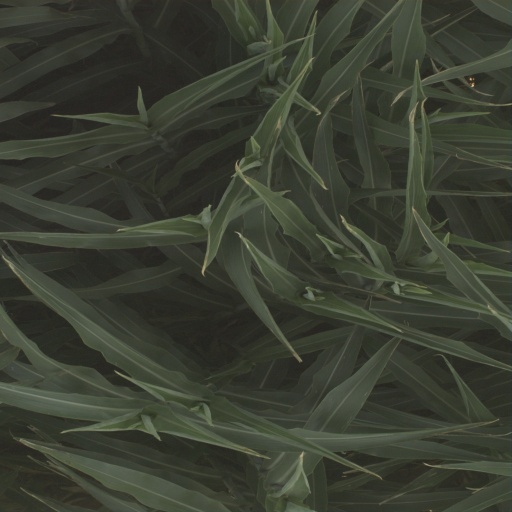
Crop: sorghum